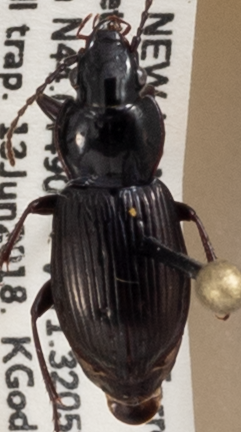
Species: Pterostichus pensylvanicus
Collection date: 2018-06-13
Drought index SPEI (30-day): -1.962
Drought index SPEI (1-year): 0.484
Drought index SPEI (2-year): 0.17